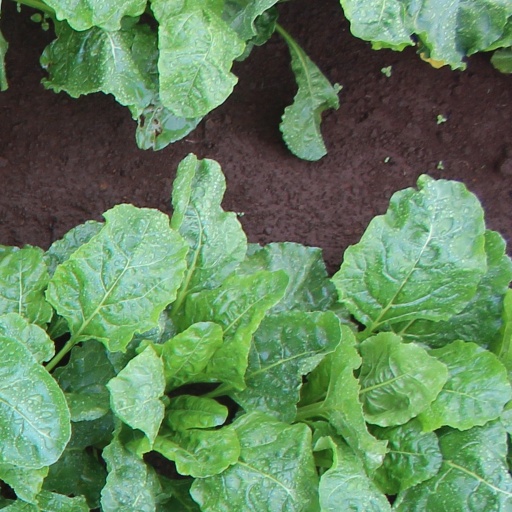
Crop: sugar beet